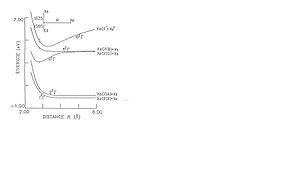
xe2cl moléculaire
Le chlorure de xénon est une molécule exciplexe découverte dans les années 1970. Elle est à la base d'un laser à excimère dont la longueur d'onde d'émission est 308 nm. Il est très utilisé notamment en médecine. L'une de ses utilisations les plus étonnantes est son emploi pour simuler l'image du corps qui se trouve sur le Suaire de Turin. Ces expériences montrent la possibilité qu'une salve directionnelle de radiations ultraviolettes puisse avoir joué un rôle dans la formation de l'image présente sur le Suaire. Le résultat montre des analogies avec l'original à l'échelle microscopique pour les fils et fibres irradiés. Seule la profondeur de la coloration induite ne coïncide pas avec l'original. L'autre problème est que l'application d'une fine couche de sucre comme c'est le cas sur l'original, fait disparaître les changements morphologiques induits par les irradiations laser. Cette expérience appuie l'hypothèse que la formation de l'image puisse être due à une décharge de couronne UV ou VUV.